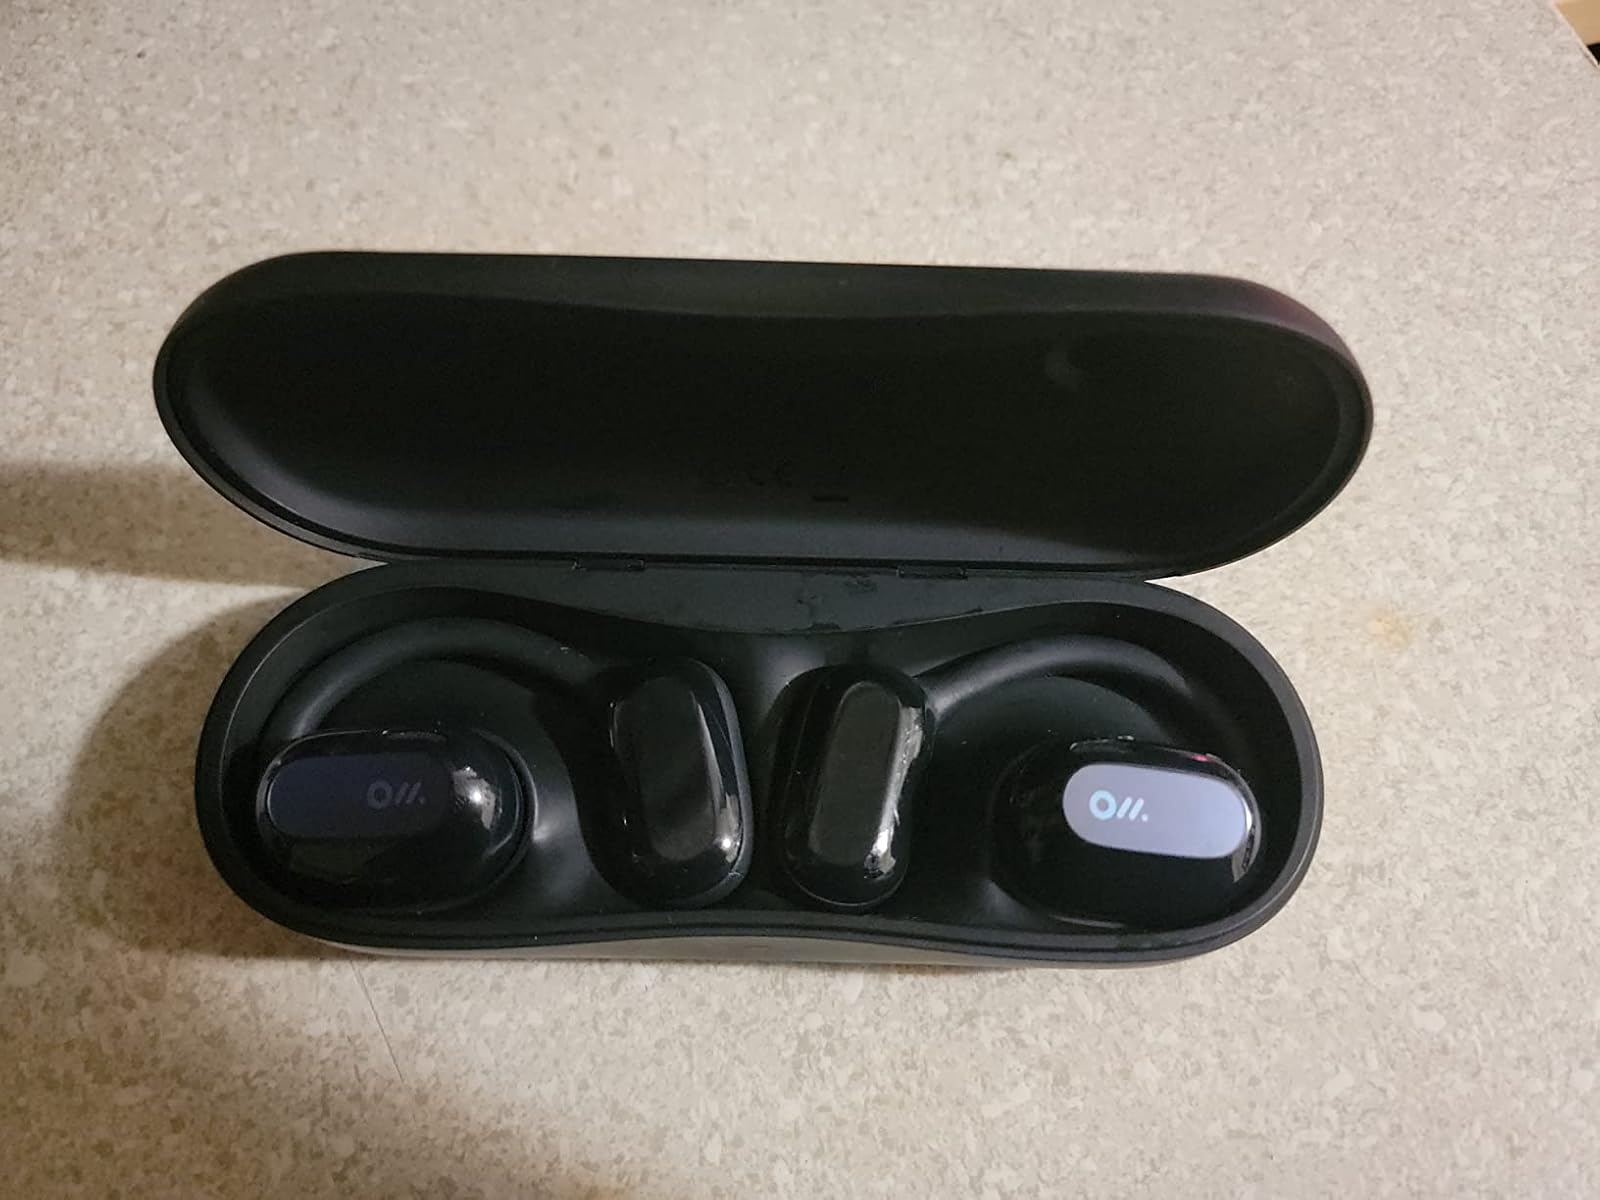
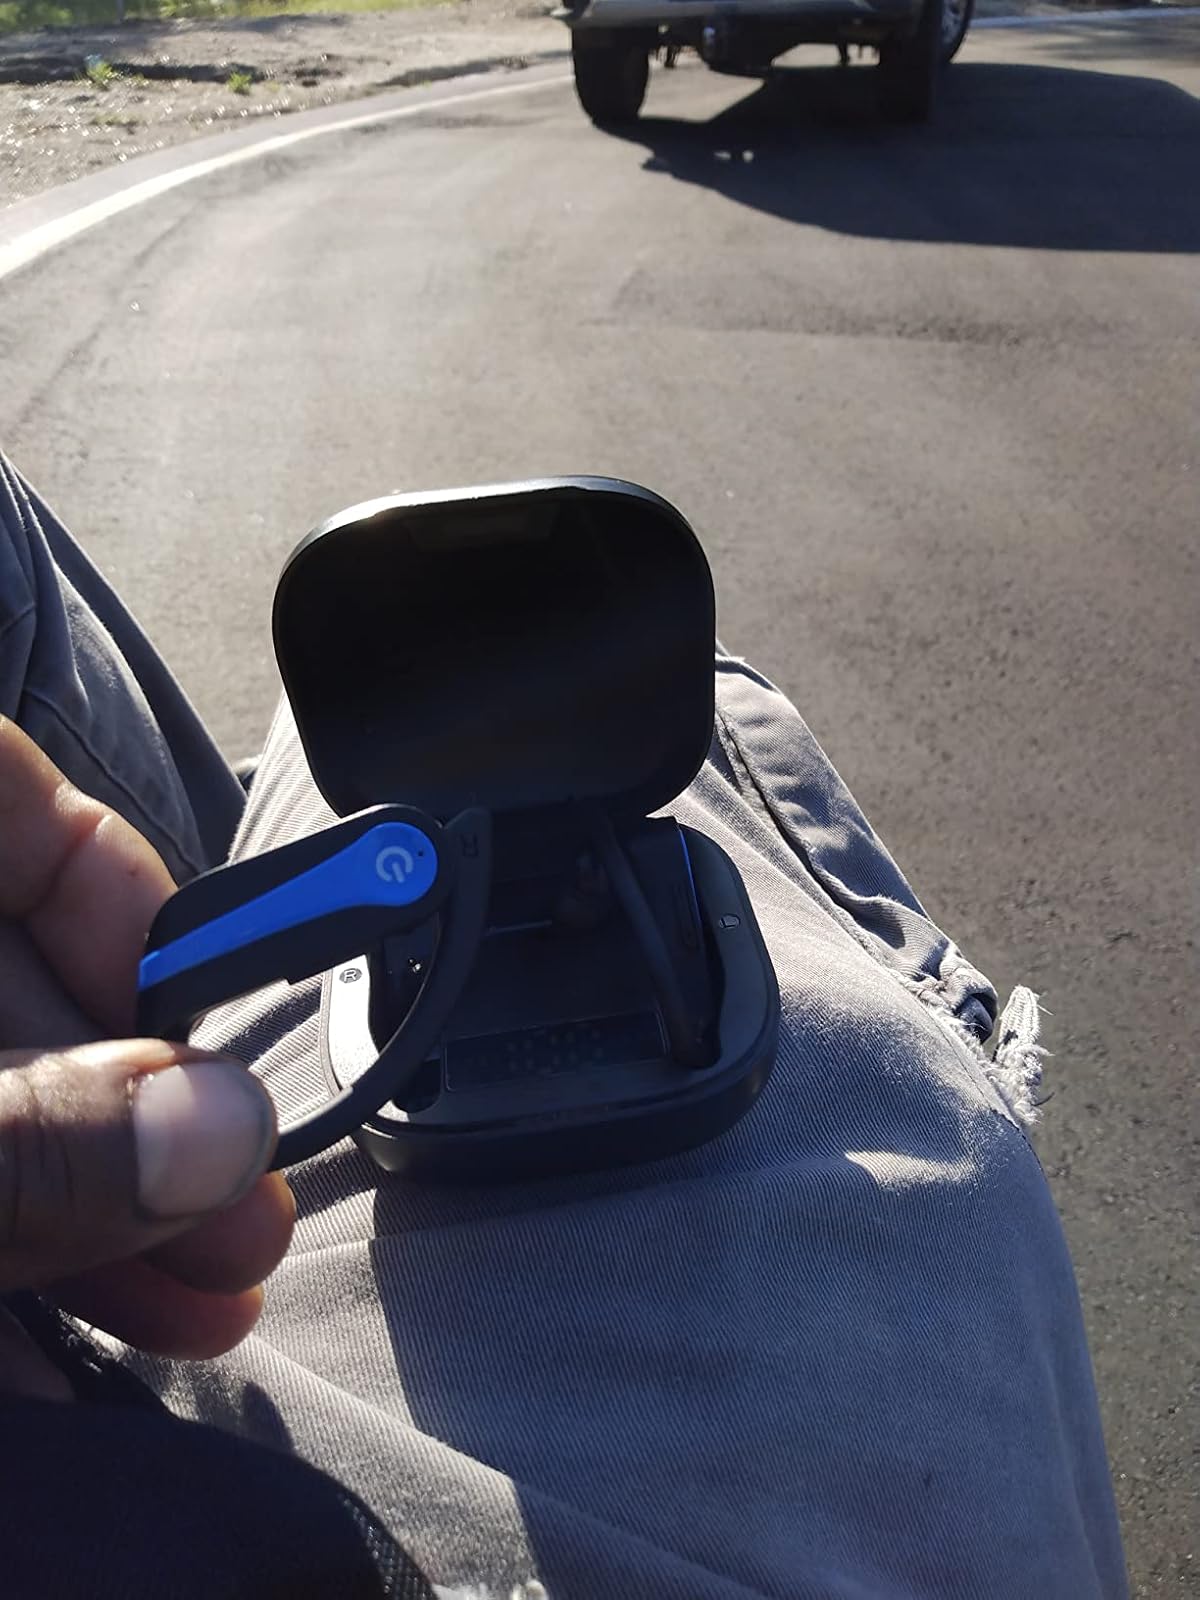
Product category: earbuds
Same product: no